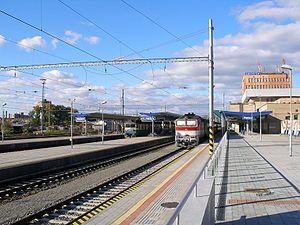
La ligne 188 des chemins de fer slovaques relie Košice à la frontière polonaise. Le trafic voyageur n'est plus assuré depuis 2010 vers la Pologne.